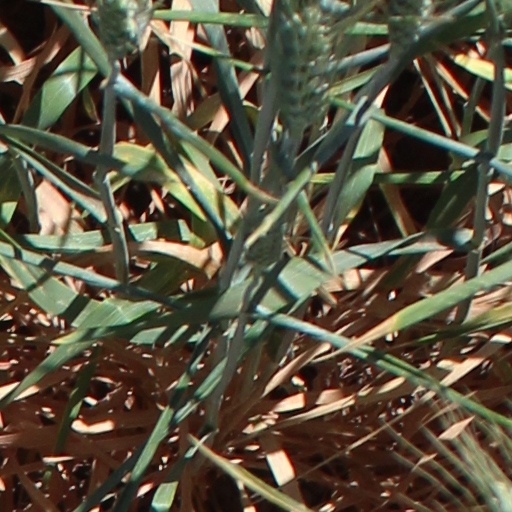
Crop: wheat